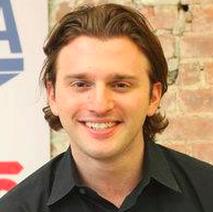
Age: 32